Yulu station

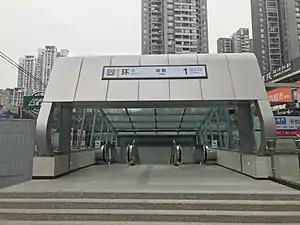

Yulu Station is a station on Loop line of Chongqing Rail Transit in Chongqing municipality, China. It is located in Jiangbei District and opened in 2018.